Crace, Australian Capital Territory

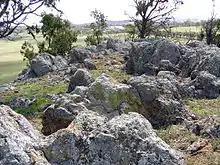
Vesicular Dacite on top of Crace Hill

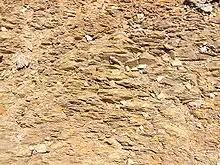
Canberra Formation siltstone found in east end of Crace

On the North west side of Crace the rock is middle Silurian age Canberra Formation slaty shale and mudstone. In the mid west is siltstone. Towards Gungahlin Hill there is some sandstone at the base of the siltstone deposit, then over an unconformity to lower Silurian age State Circle Shale, and then mudstone. On Gungahlin Hill the rocks are from the Ordovician age Pittman Formation with greywacke and bands of the Acton Shale Member. The east side of Crace also has Silurian Canberra Formation with the top of Crace Hill having vesicular Dacite overlying mudstone. Crace Hill has been designated as a geological monument. The Gungahlin Fault curves around the south east side of Gungahlin Hill, and heads north north east out of Crace. The Winslade Fault comes into the south of Crace over the top of Gungahlin Hill and curves north into Palmerston.